Jacqueline de Rohan, Marquise de Rothelin

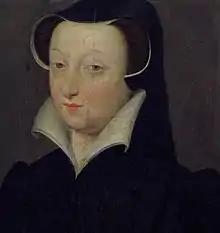
Portrait by François Clouet

Jacqueline de Rohan, Marquise de Rothelin (c. 1520 – 1587) was a French court official and aristocrat. She was the daughter of Charles de Rohan and Jeanne de Saint-Severin, and regent of the Neufchâtel and of Valangin during the minority of her son Leonor, Duke de Longueville, Duke d' Estouteville.